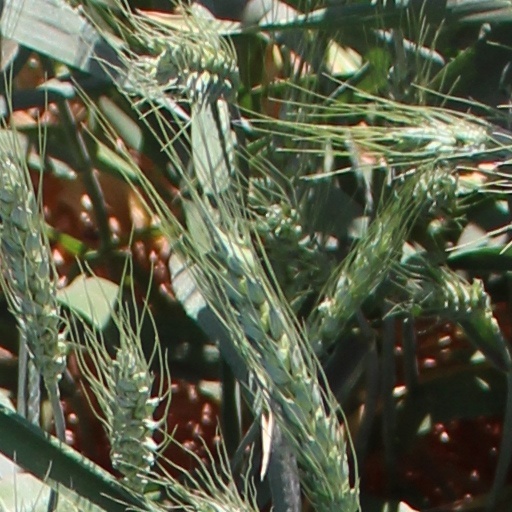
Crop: wheat